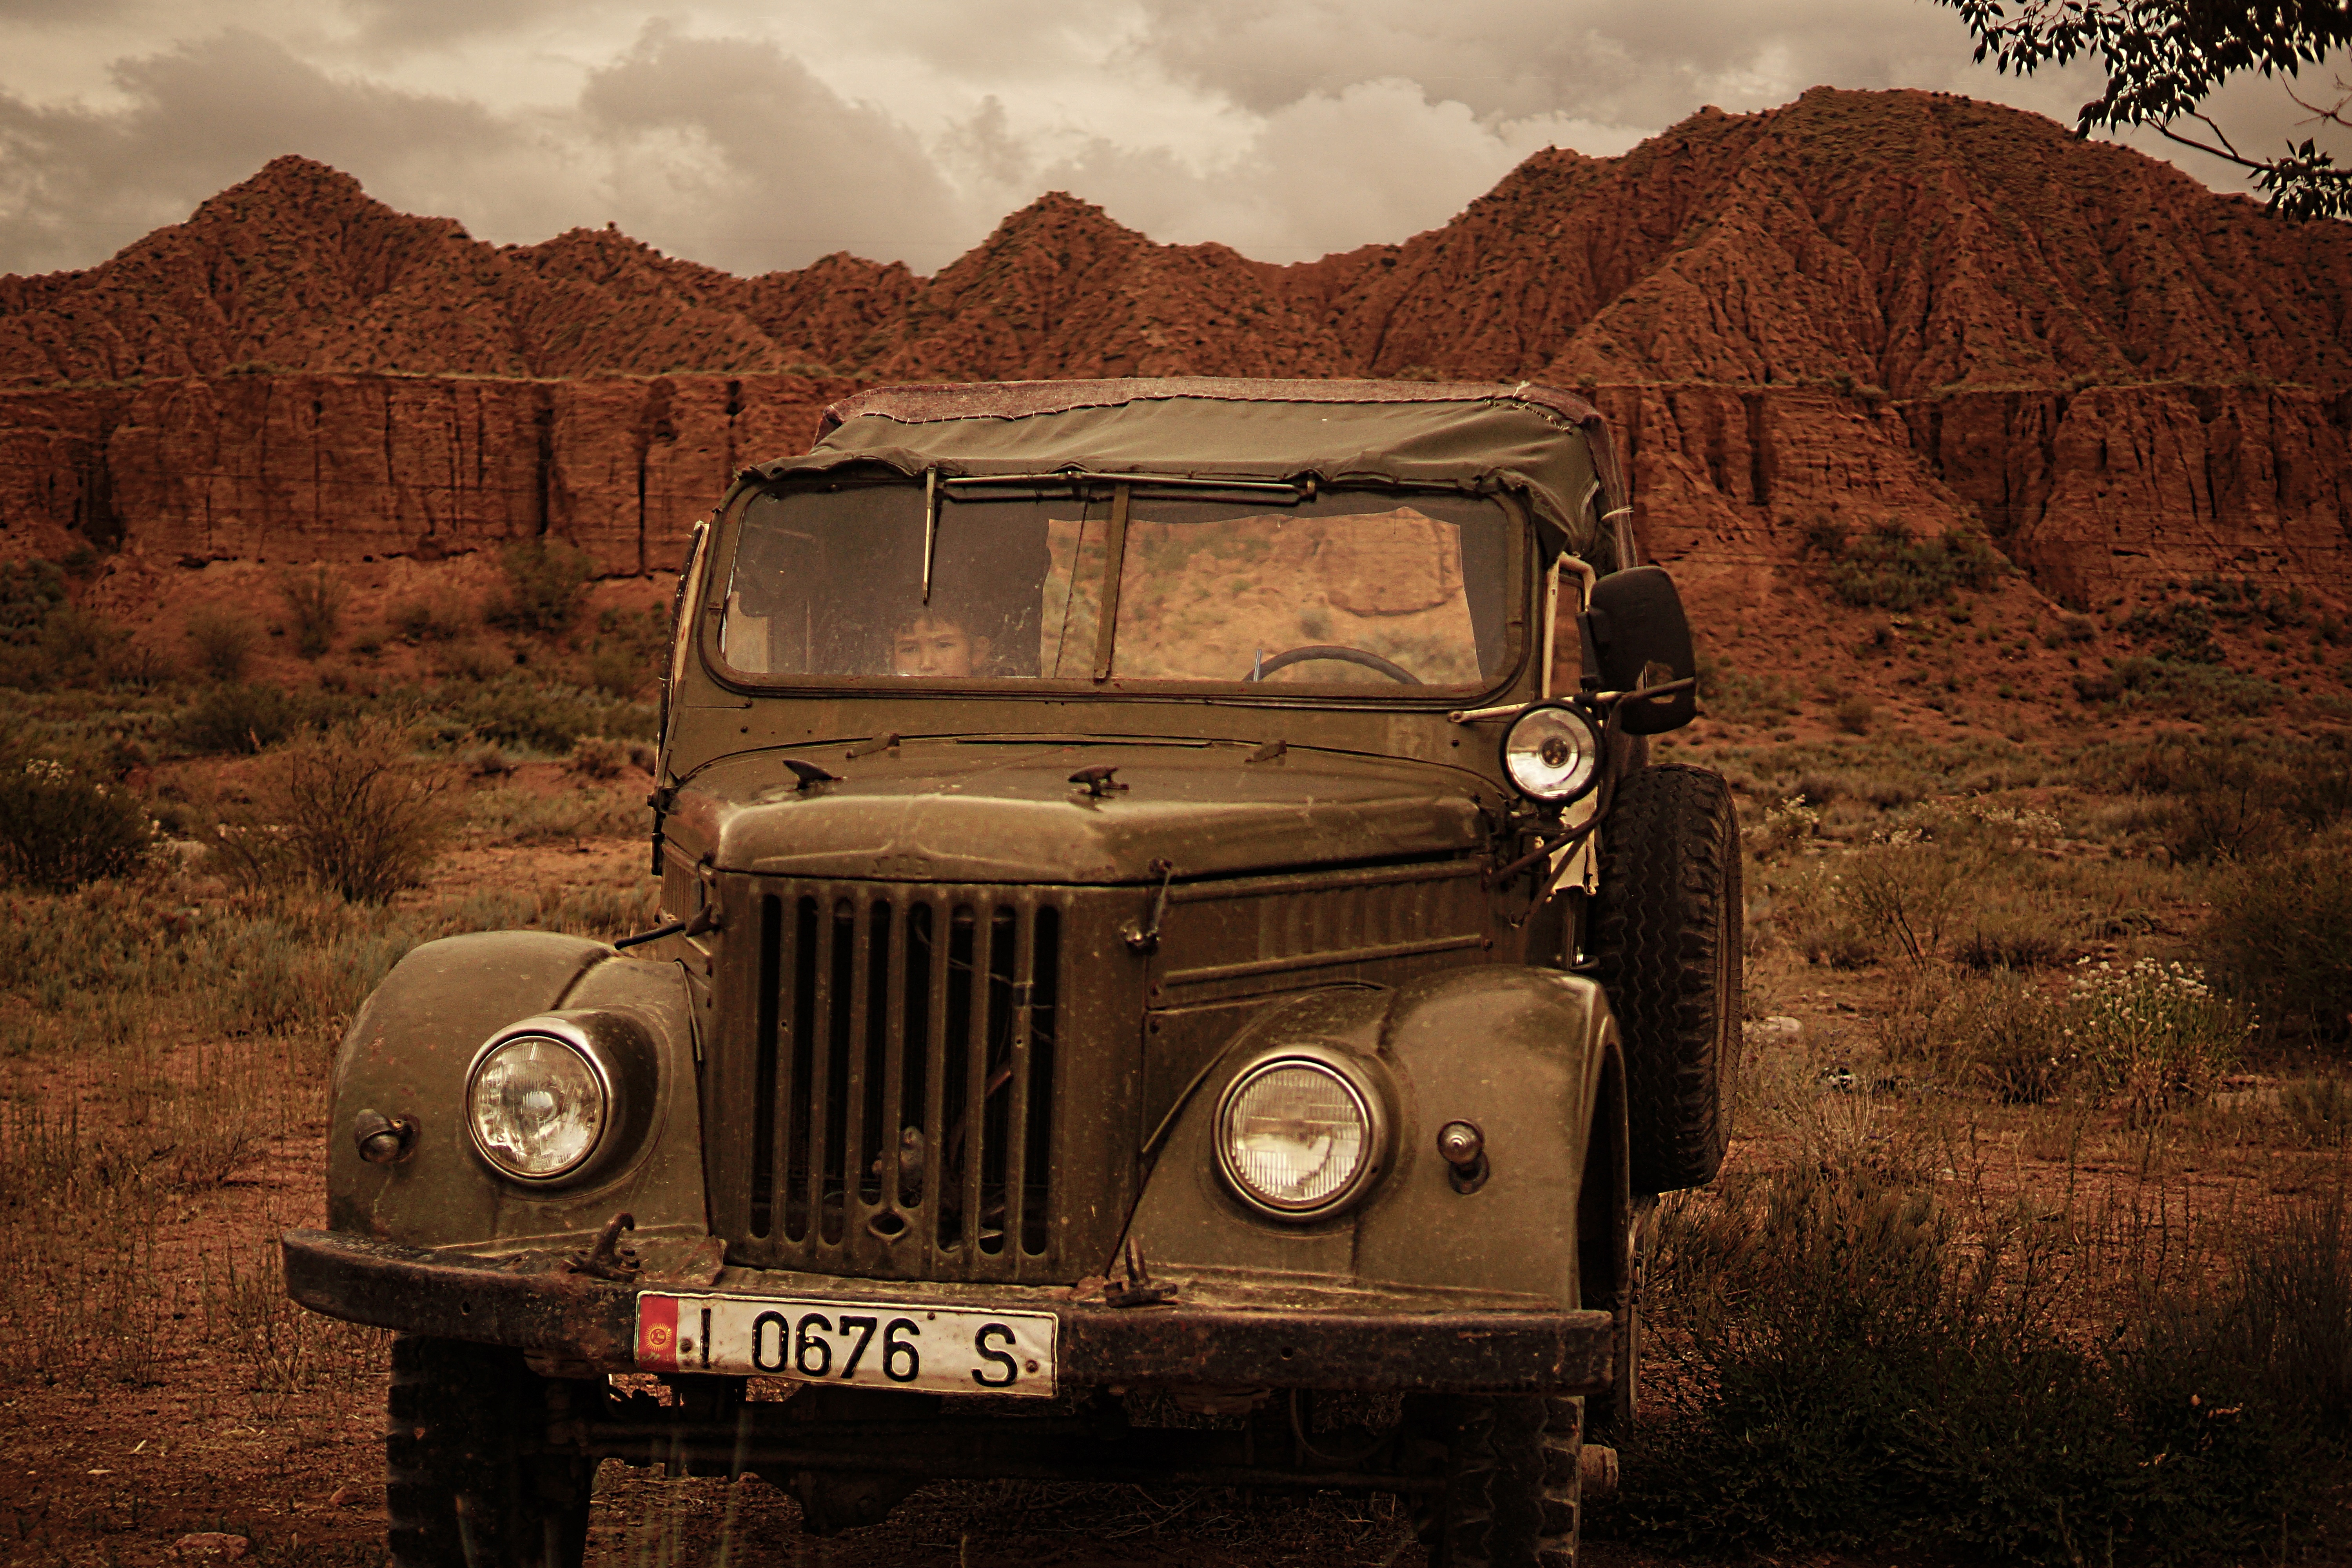
car, jeep, vehicle, off road vehicle, land vehicle, automobile make, off roading, military vehicle